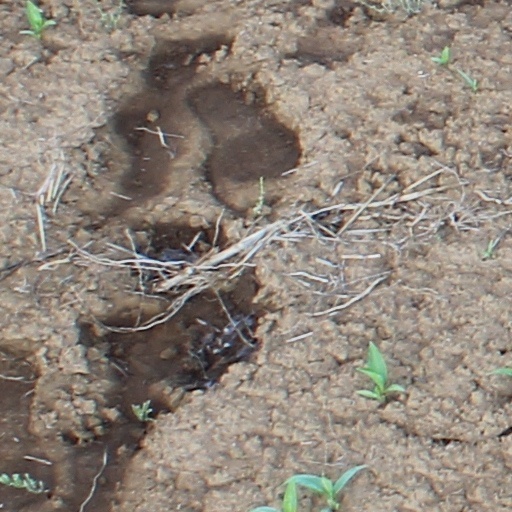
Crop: wheat